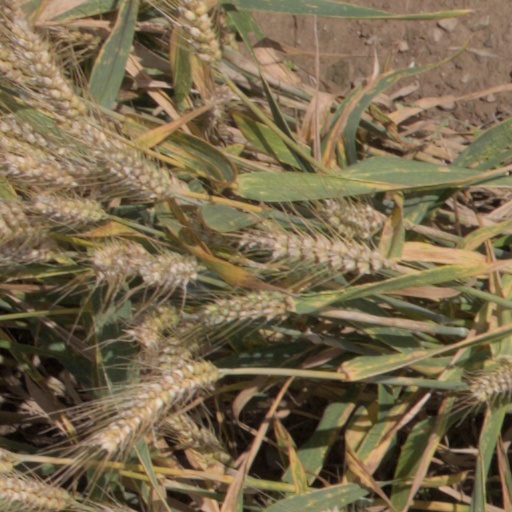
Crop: wheat